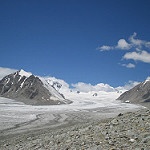
Scene: Outdoor